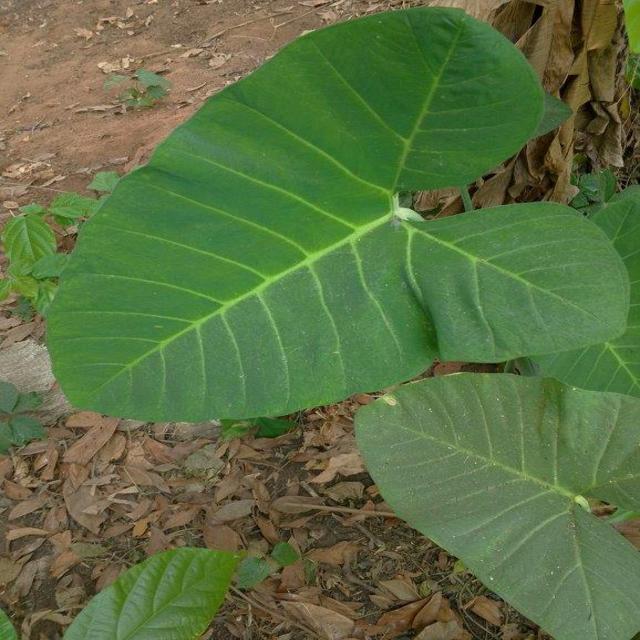
Label: Healthy